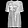
Label: T - shirt / top